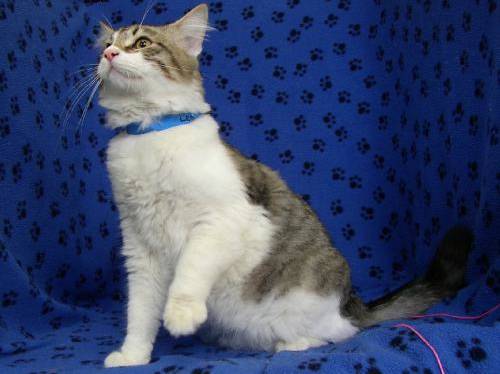
Label: cat